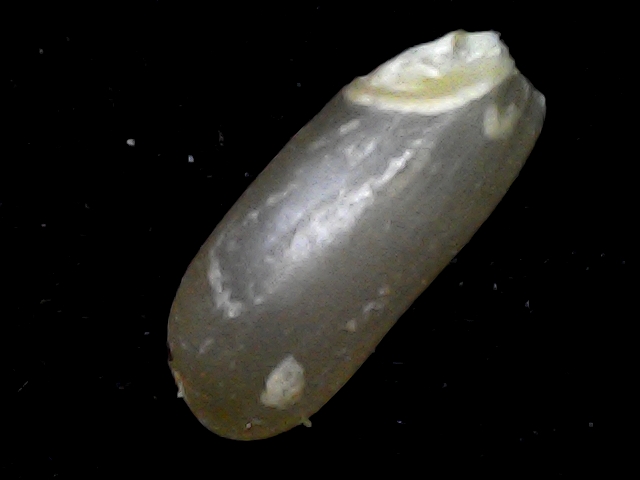
Rice variety: BD76